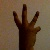
The image shows a hand gesture representing the number 6 in Indian Sign Language.